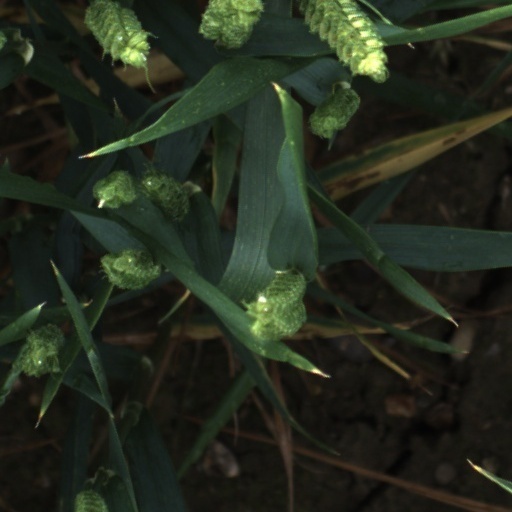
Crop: wheat